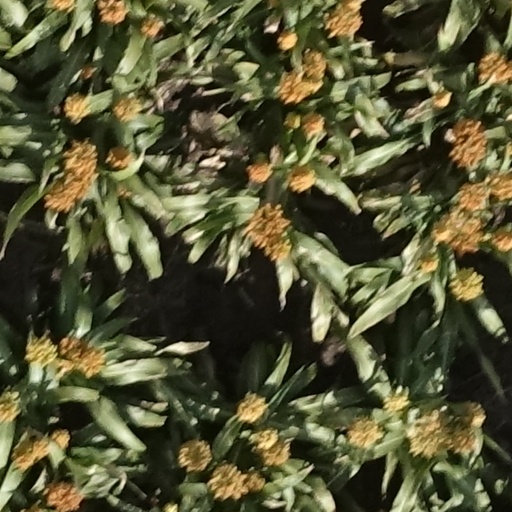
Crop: sorghum